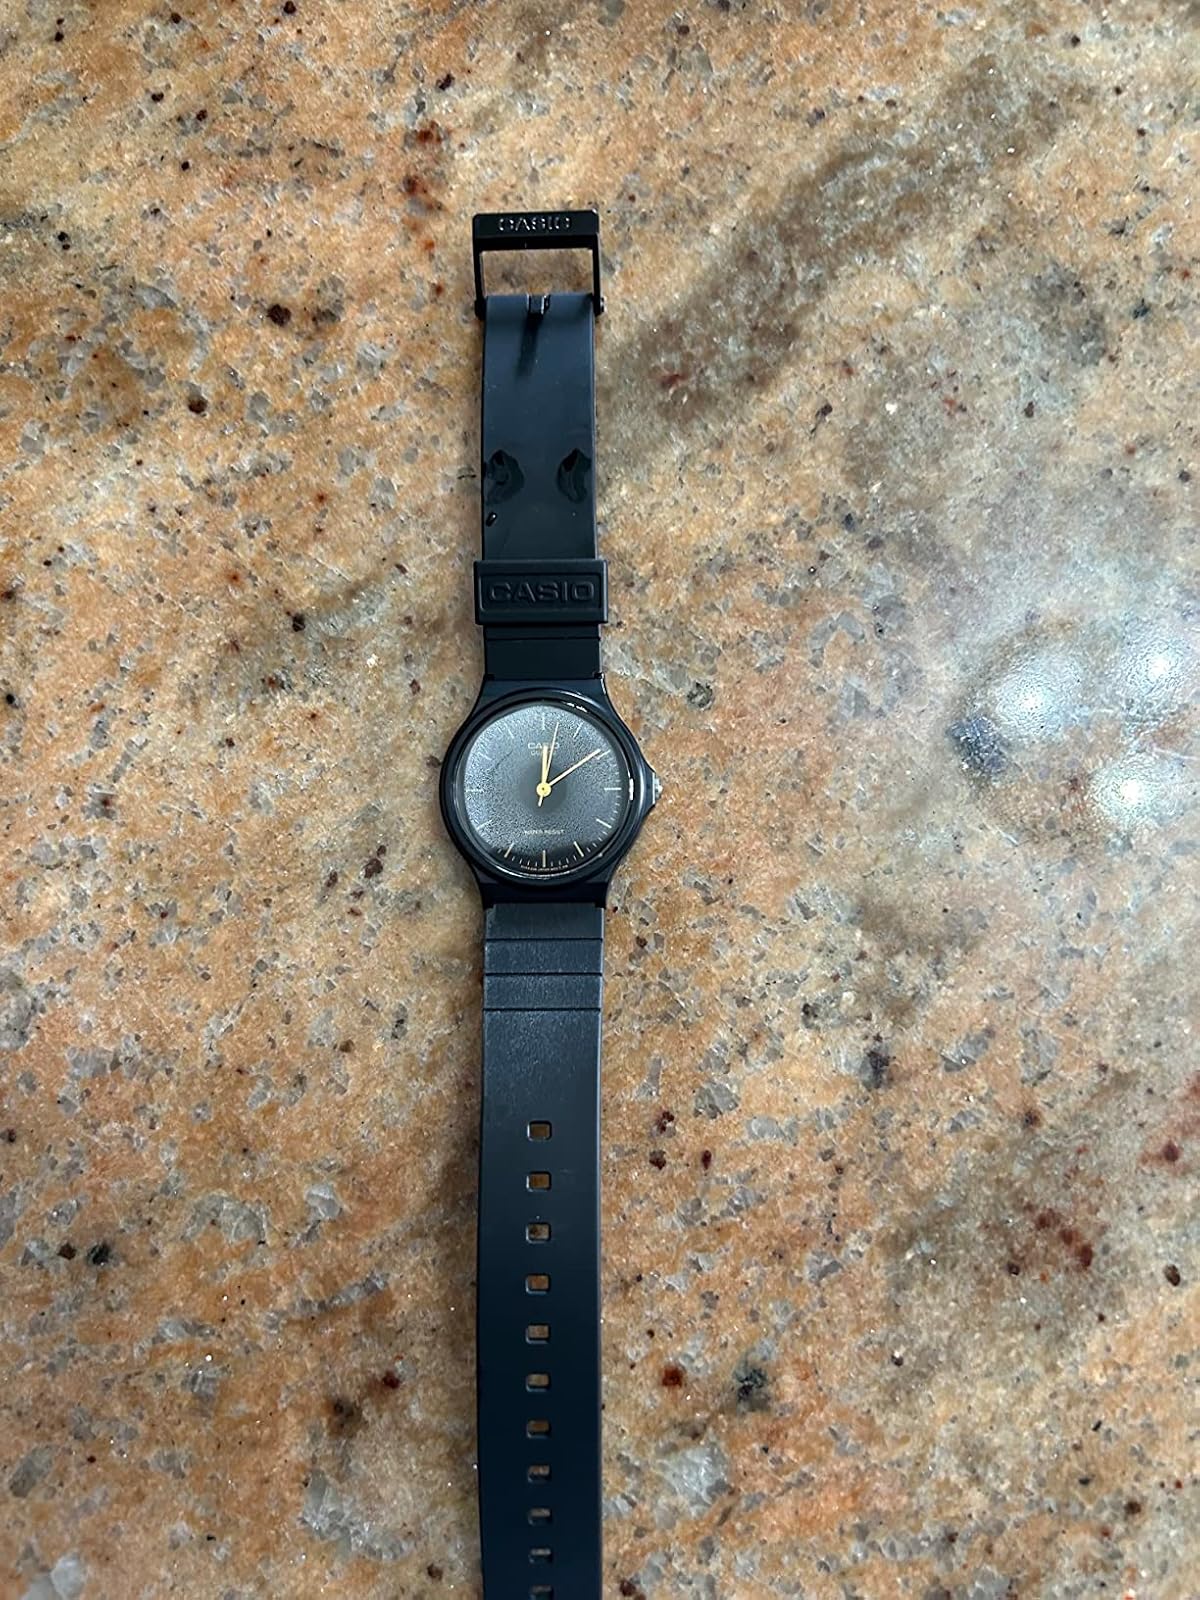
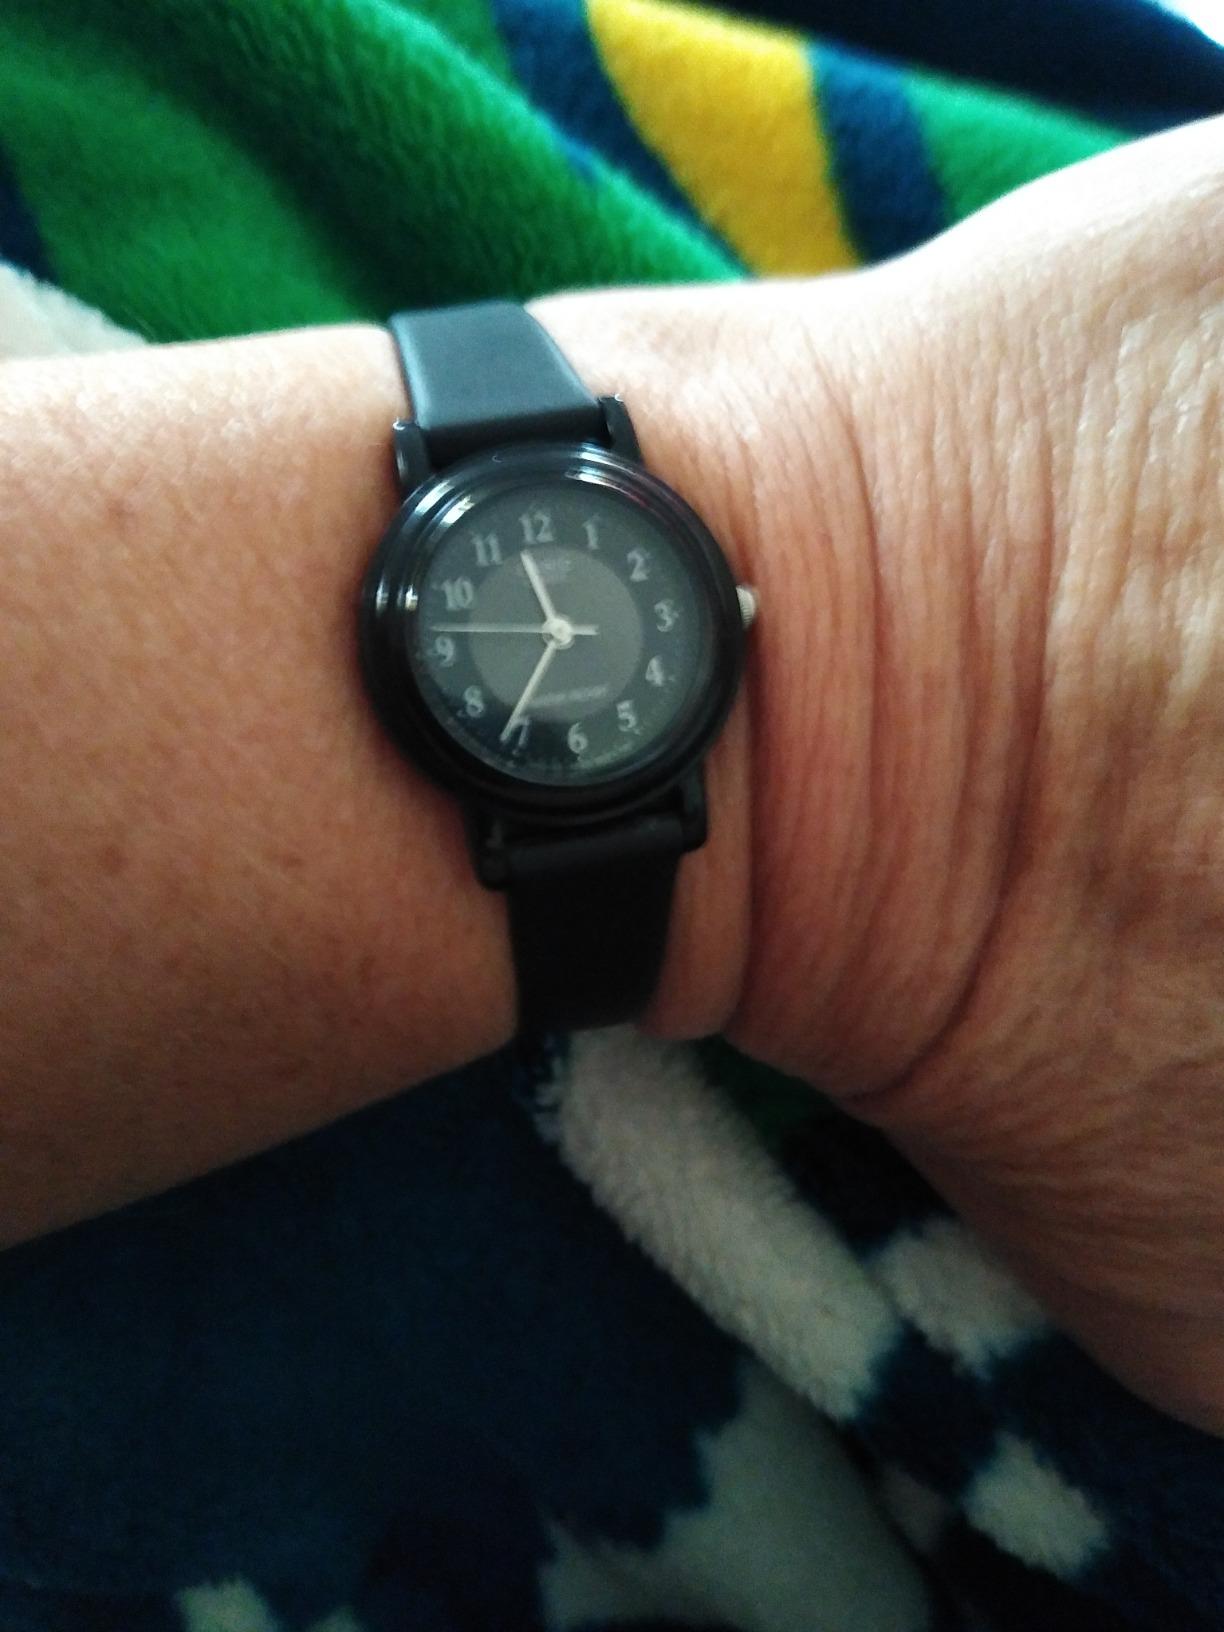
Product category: accessories_watch
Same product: no